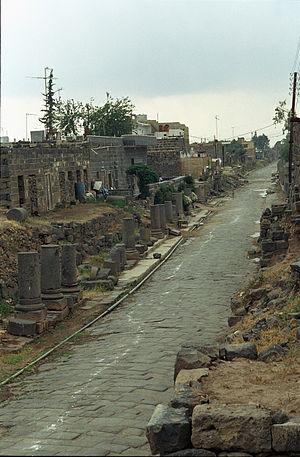
Bosra est une ville du sud de la Syrie, ancienne capitale de la région du Hauran. Située dans une région très fertile, au débouché des caravanes venant d’Arabie, Bosra connut la prospérité et joua un important rôle commercial, comptant jusqu’à 50 000 habitants.